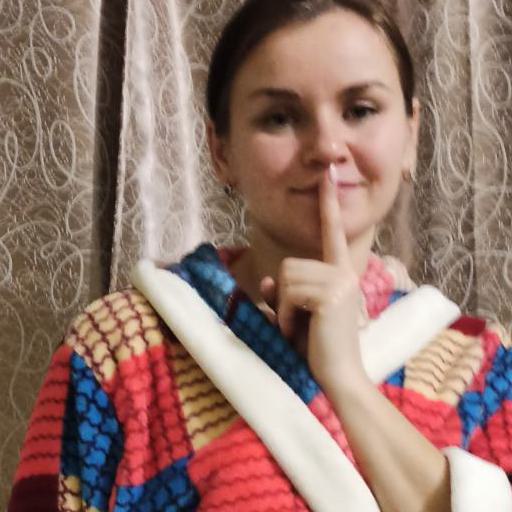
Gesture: mute